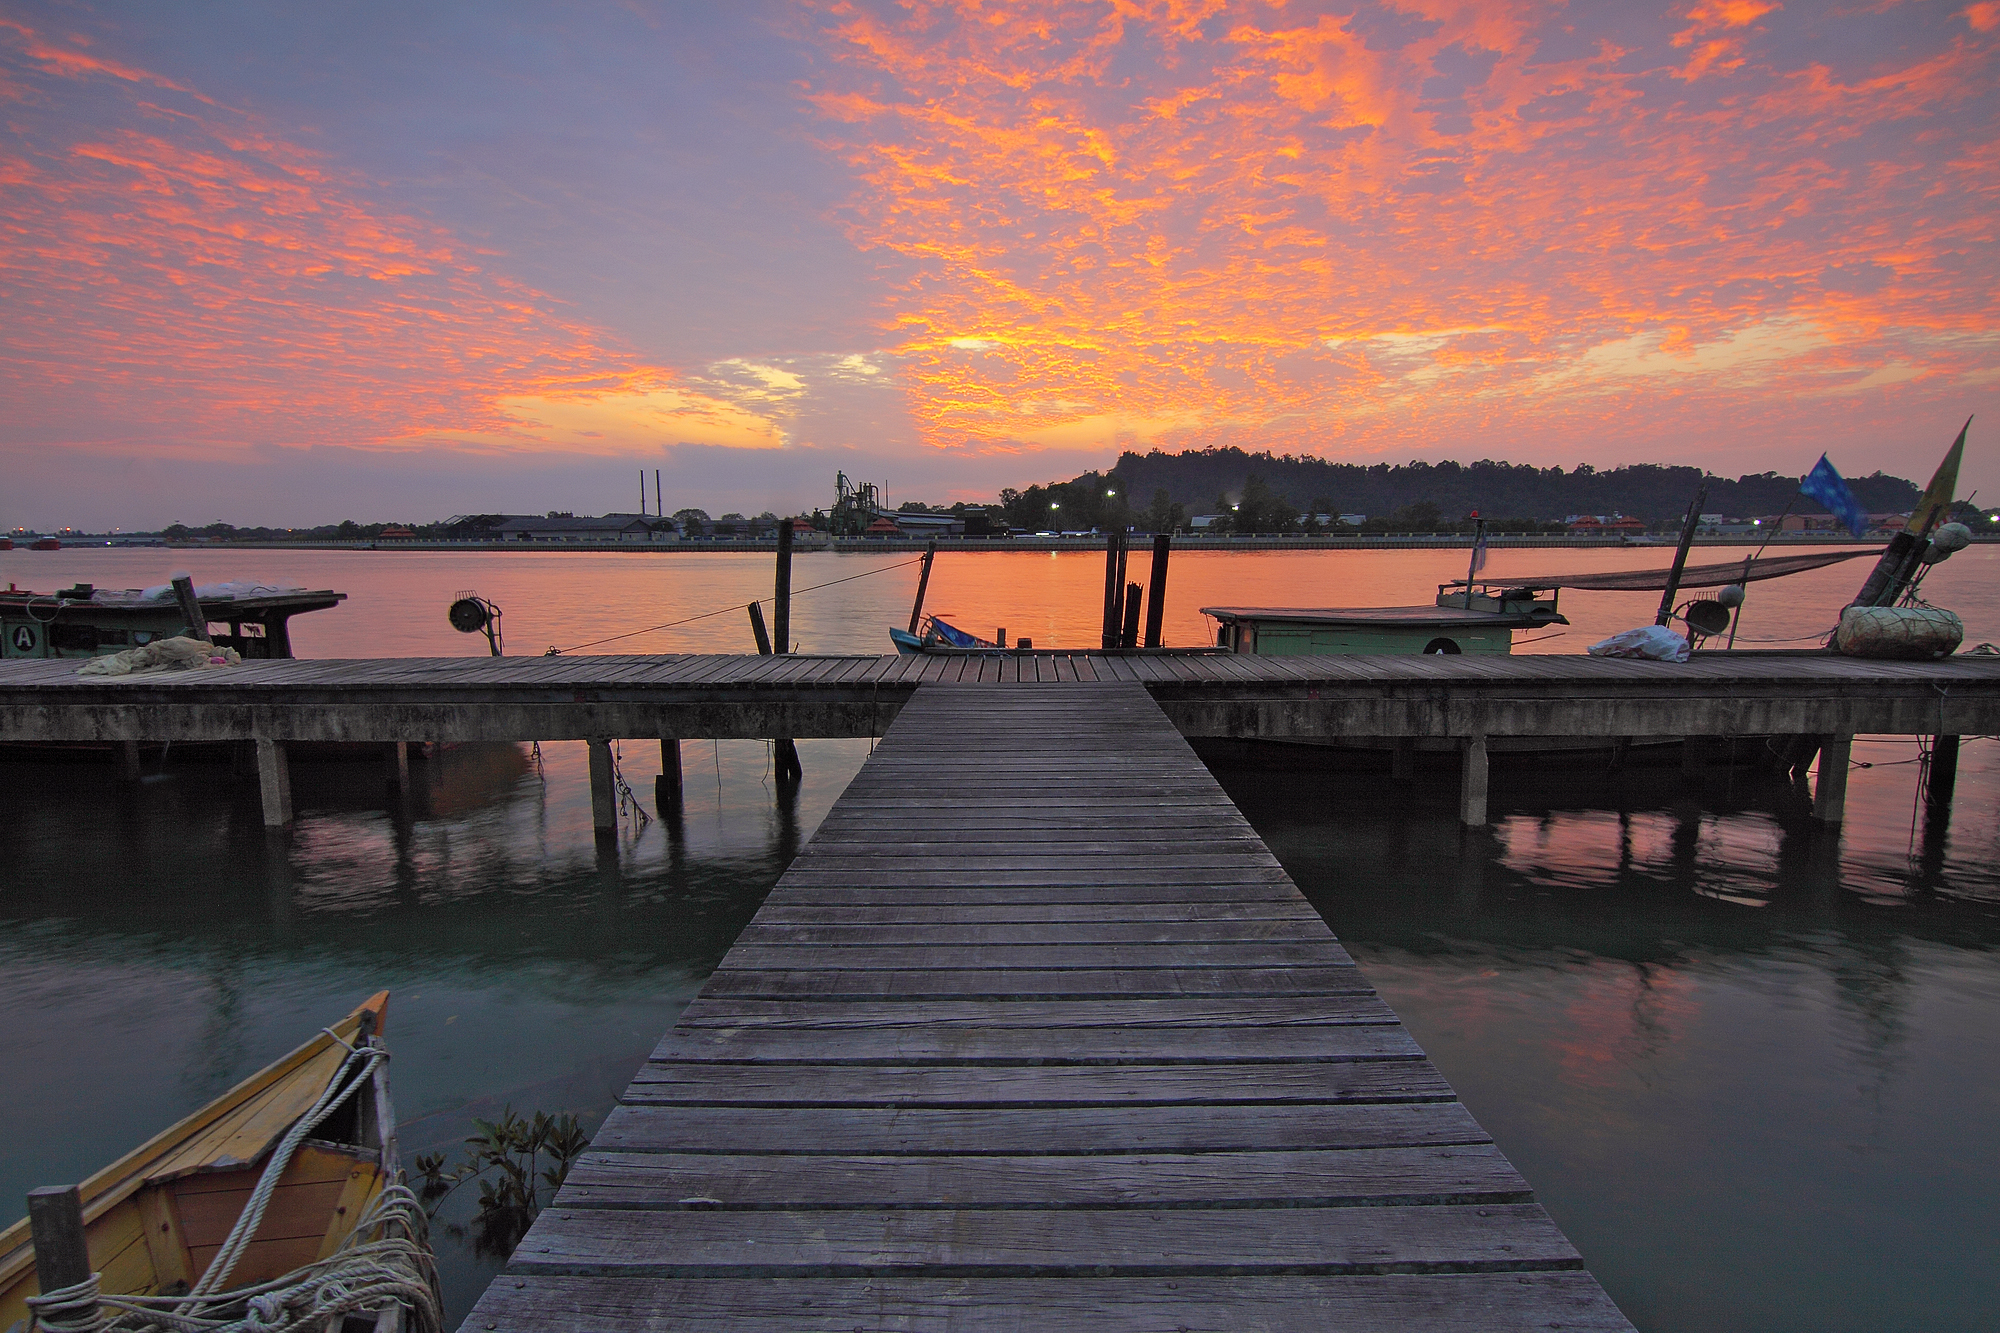
sea, coast, water, ocean, dock, deck, sun, sunrise, sunset, morning, shore, lake, dawn, pier, river, walkway, travel, dusk, evening, reflection, jetty, seashore, clouds, boats, moored, orange sky, wooden planks